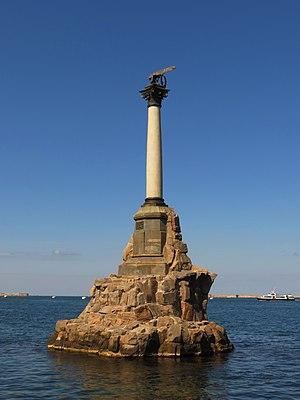
Le Monument aux navires coulés est le symbole de la ville de Sébastopol, dans la péninsule de Crimée. Situé dans la baie de Sébastopol, il a été conçu par Amandus Adamson et construit par Valentin Feldmann en 1905.